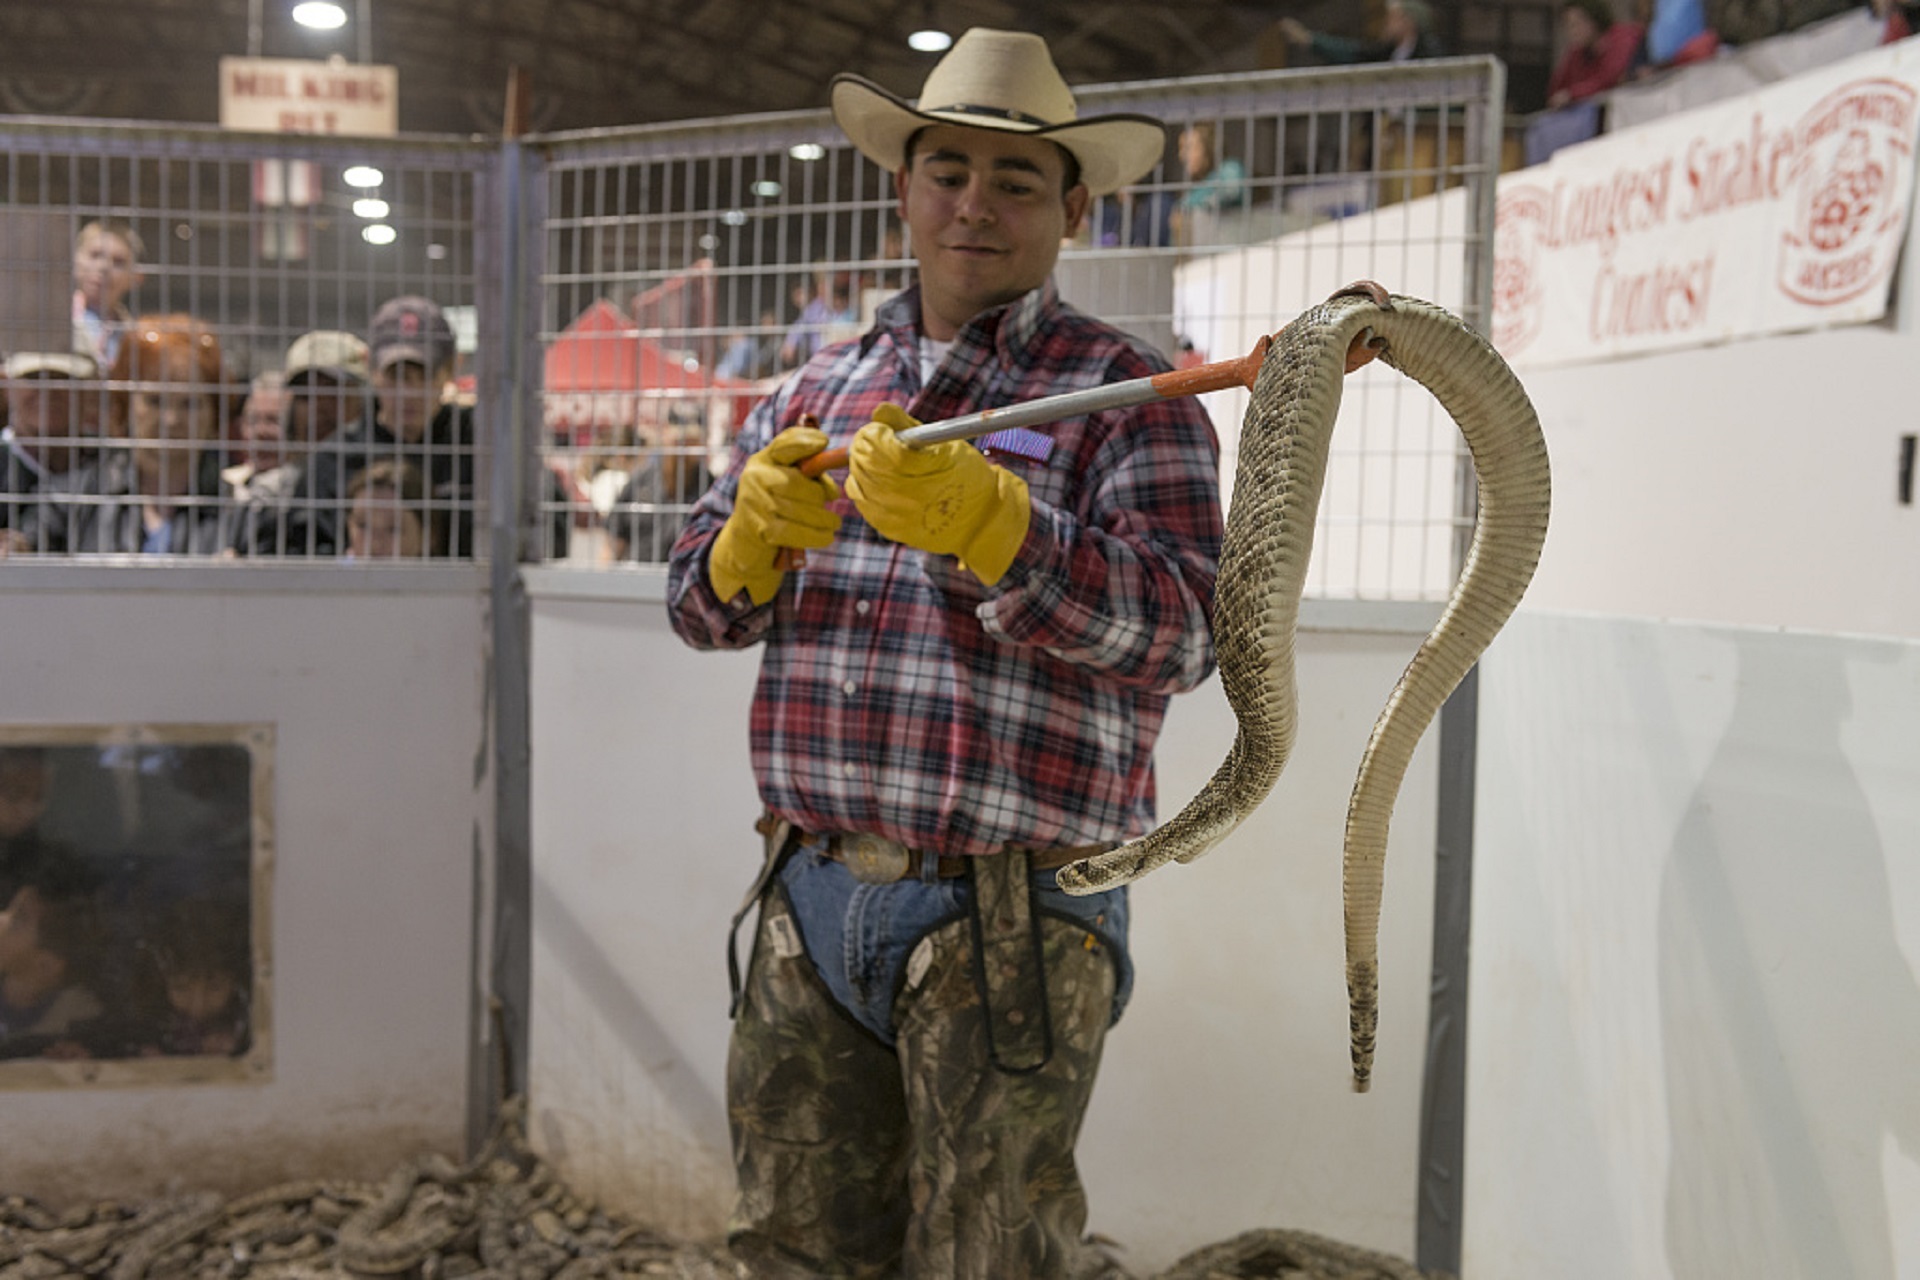
person, wild, usa, cowboy, texas, reptiles, snakes, vipers, dangerous, venomous, rodeo, roundup, poisonous, traditional sport, animal sports, equestrian sport, sweetwater, rattlesnake handler